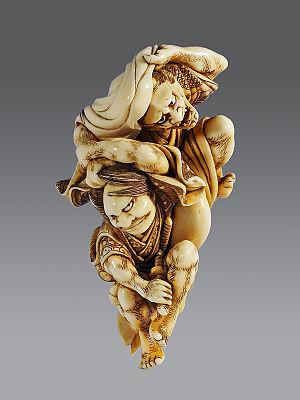
Watanabe no Tsuna est un samouraï japonais, obligé de Minamoto no Yorimitsu, un des plus anciens samouraï réputé pour ses exploits militaires.